Sudetes

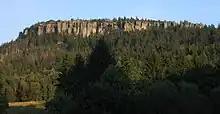
Escarpment at Szczeliniec Wielki, Table Mountains

The Sudetes forms the NE border of the Bohemian Massif. In detail the Sudetes is made up of a series of massifs that are rectangular and rhomboid in plan view. These mountains corresponds to horsts and domes separated by basins, including grabens. The mountains took their present form after the Late Mesozoic retreat of the seas from the area which left the Sudetes subject to denudation for at least 65 million years. This meant that during the Late Cretaceous and Early Cenozoic 8 to 4 km of rock was eroded from the top of what is now the Sudetes. Concurrently with the Cenozoic denudation the climate cooled due to the northward drift of Europe. The collision between Africa and Europe has resulted in the deformation and uplift of the Sudetes. As such the uplift is related to the contemporary rise of the Alps and Carpathians. The acceleration of uplift of the Sudetes occurred during the Middle Miocene because of the Bohemian Massif's growth. Uplift was accomplished by the creation or reactivation of numerous faults leading to a reshaping of the relief by renewed erosion. Various "hanging valleys" attest to this uplift. Block tectonics has uplifted or sunken crustal blocks. While the Late Cenozoic uplift has uplifted the Sudetes as a whole some grabens precede this uplift.